Mary of Teck

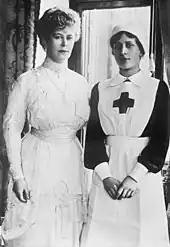
The Queen with her daughter Mary during the First World War

On 6 May 1910, Edward VII died. Mary's husband ascended the throne and she became queen consort. When her husband asked her to drop one of her two official names, Victoria Mary, she chose to be called Mary, preferring not to be known by the same style as her husband's grandmother, Queen Victoria. She was the first British queen consort born in Britain since Catherine Parr assumed the title in July 1543. Mary was crowned alongside her husband at a coronation on 22 June 1911 in Westminster Abbey. Later in the year, the King and Queen travelled to India for the Delhi Durbar held on 12 December 1911, and toured the sub-continent as Emperor and Empress of India, returning to Britain in February.